Oolenoy Baptist Church Cemetery

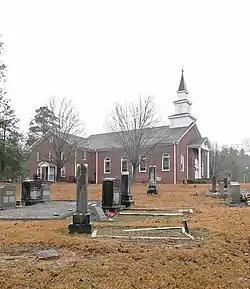
Oolenoy Baptist Church Cemetery

Oolenoy Baptist Church Cemetery is a historic Baptist church cemetery located near Pickens, Pickens County, South Carolina. It was established about 1798, and contains 839 marked graves, with headstones, footstones, and a few plot enclosures.